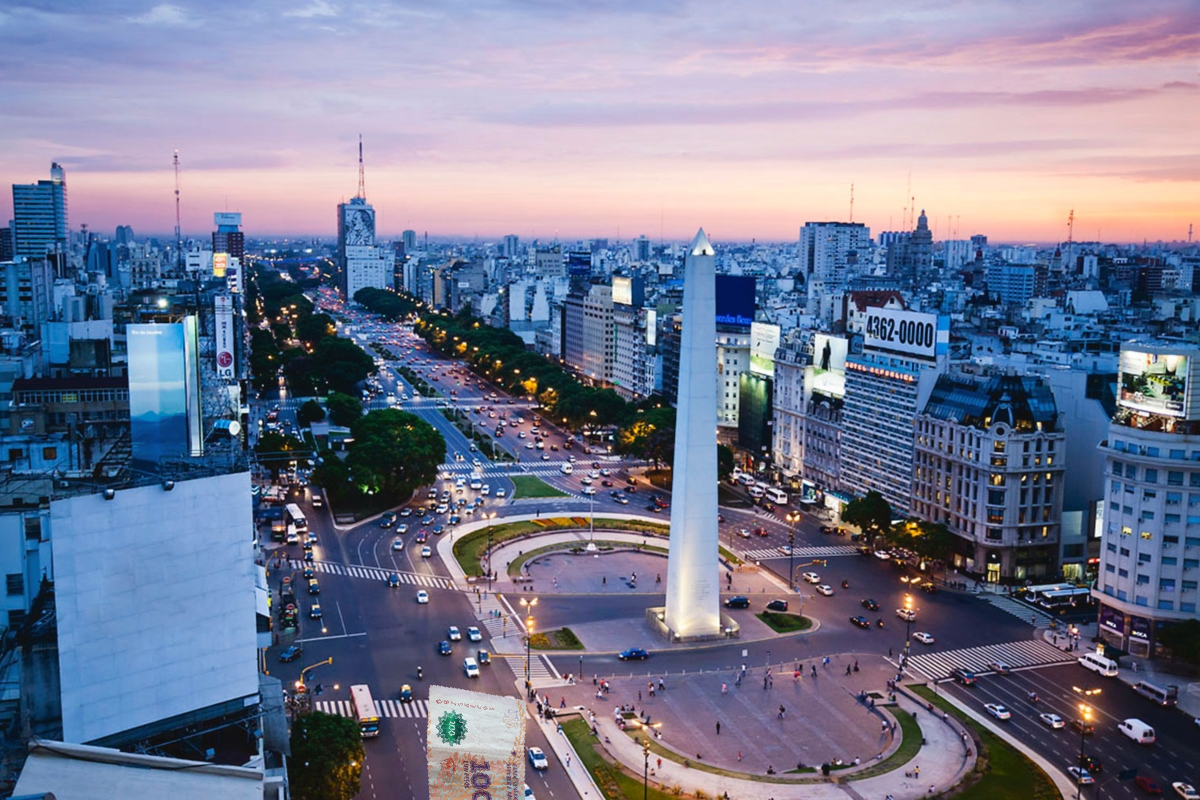
Denominación: 100